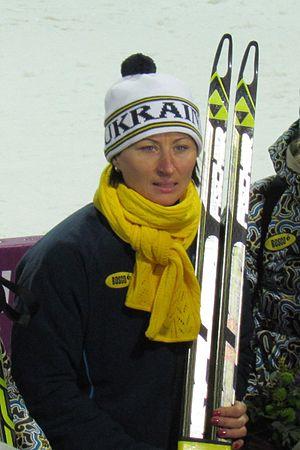
Viktoria Semerenko, née le 18 janvier 1986 à Krasnopillia, dans l'oblast de Soumy, est une biathlète ukrainienne. Elle est davantage connue sur le circuit international sous le nom de Vita Semerenko. Sa sœur jumelle, Valj, est également une biathlète évoluant au plus haut niveau. Elle remporte le titre olympique du relais en 2014, Jeux où elle est aussi médaillée d'argent en sprint.